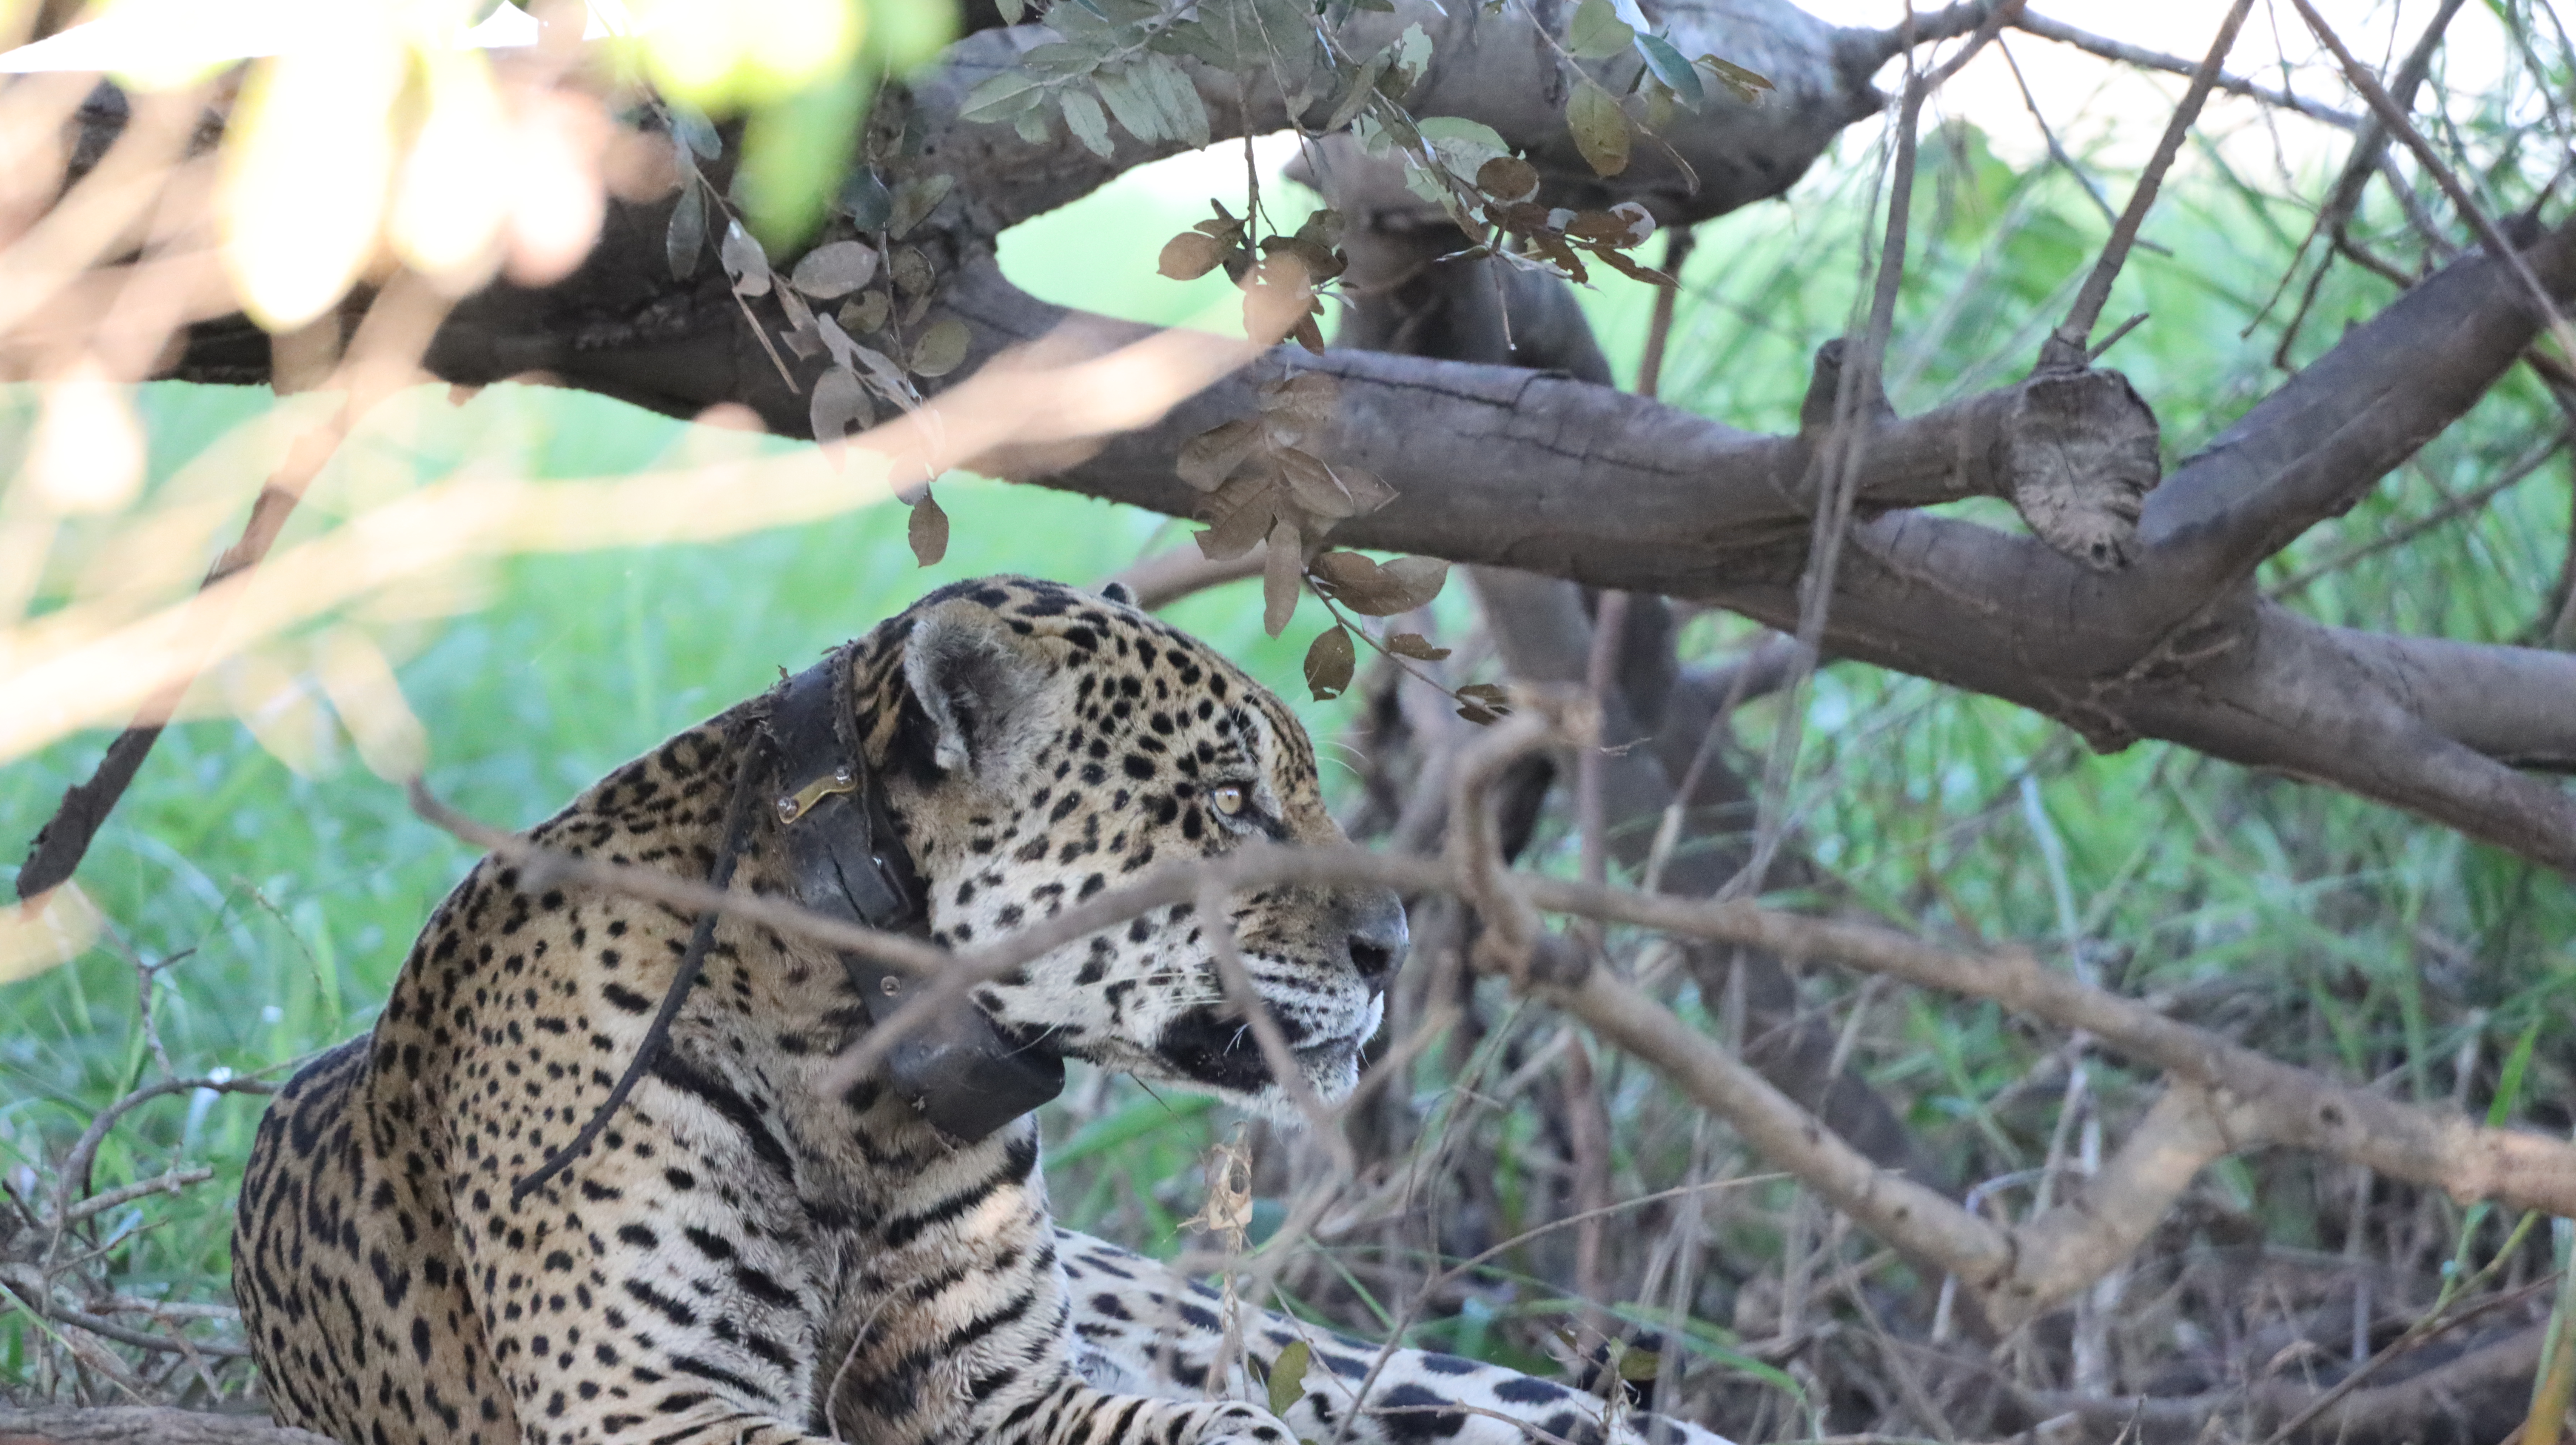
Jaguar: Ousado